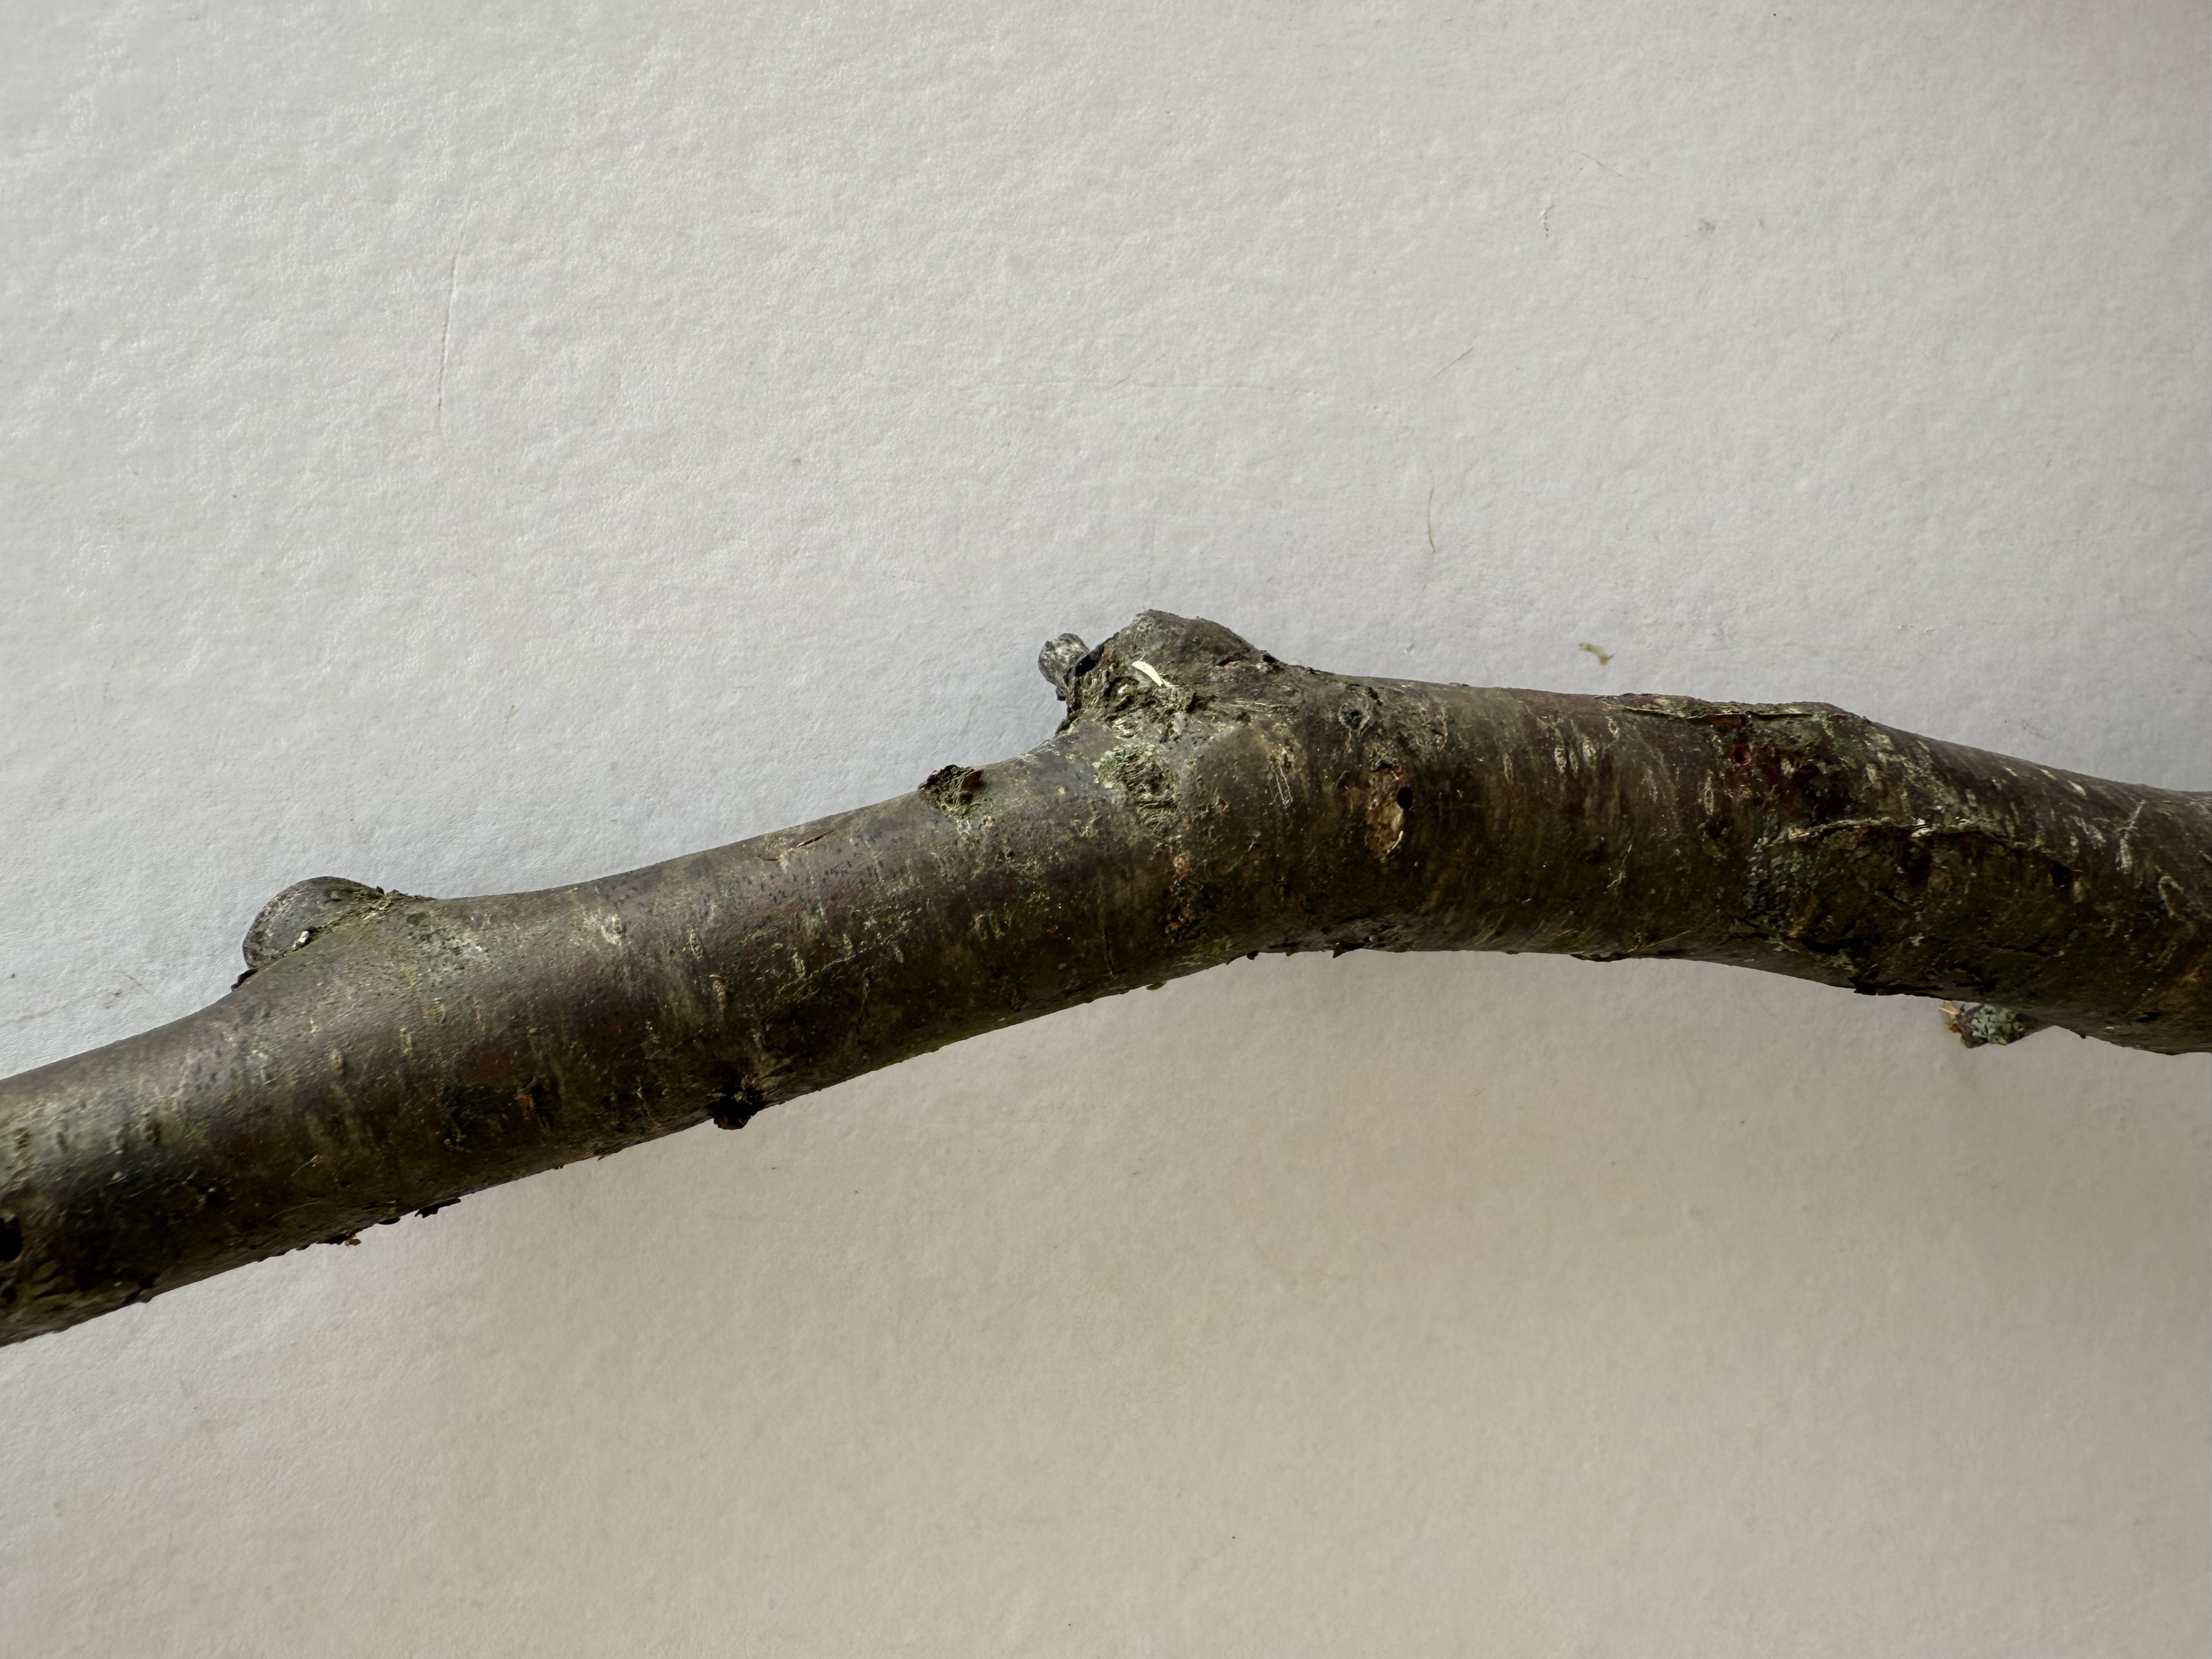
Variety: Murdum Plum